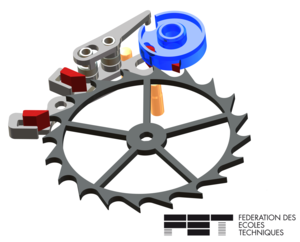
Échappement de type Robin de la maison Audemars Piguet
Dans les horloges et les montres mécaniques, l'échappement est un mécanisme placé entre la source d'énergie et le résonateur. L'échappement a pour buts de compter et d'entretenir les oscillations du balancier-spiral d'une montre ou du pendule d'une horloge.